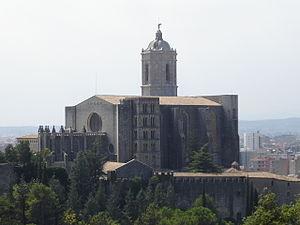
La cathédrale Sainte-Marie est une cathédrale de la ville de Gérone, dans la communauté autonome de Catalogne, en Espagne. Elle est située sur le point le plus haut de la ville.